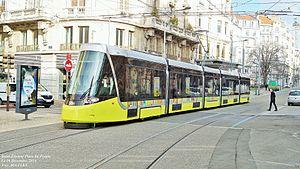
place peuple Gambetta tramway CAF urbos n°944
Le tramway de Saint-Étienne est un réseau de tramway à écartement métrique dans la ville de Saint-Étienne. Fonctionnant sans interruption depuis sa création en 1881, c'est le réseau le plus ancien de France.
Saint-Étienne, Sant-Etiève ou Sant-Tiève en arpitan et Sainté en langage familier, est une commune française située dans le quart sud-est de la France, en région Auvergne-Rhône-Alpes. C'est le chef-lieu du département de la Loire.
Saint-Étienne, Sant-Etiève ou Sant-Tiève en arpitan et Sainté en langage familier, est une commune française située dans le quart sud-est de la France, en région Auvergne-Rhône-Alpes. C'est le chef-lieu du département de la Loire.